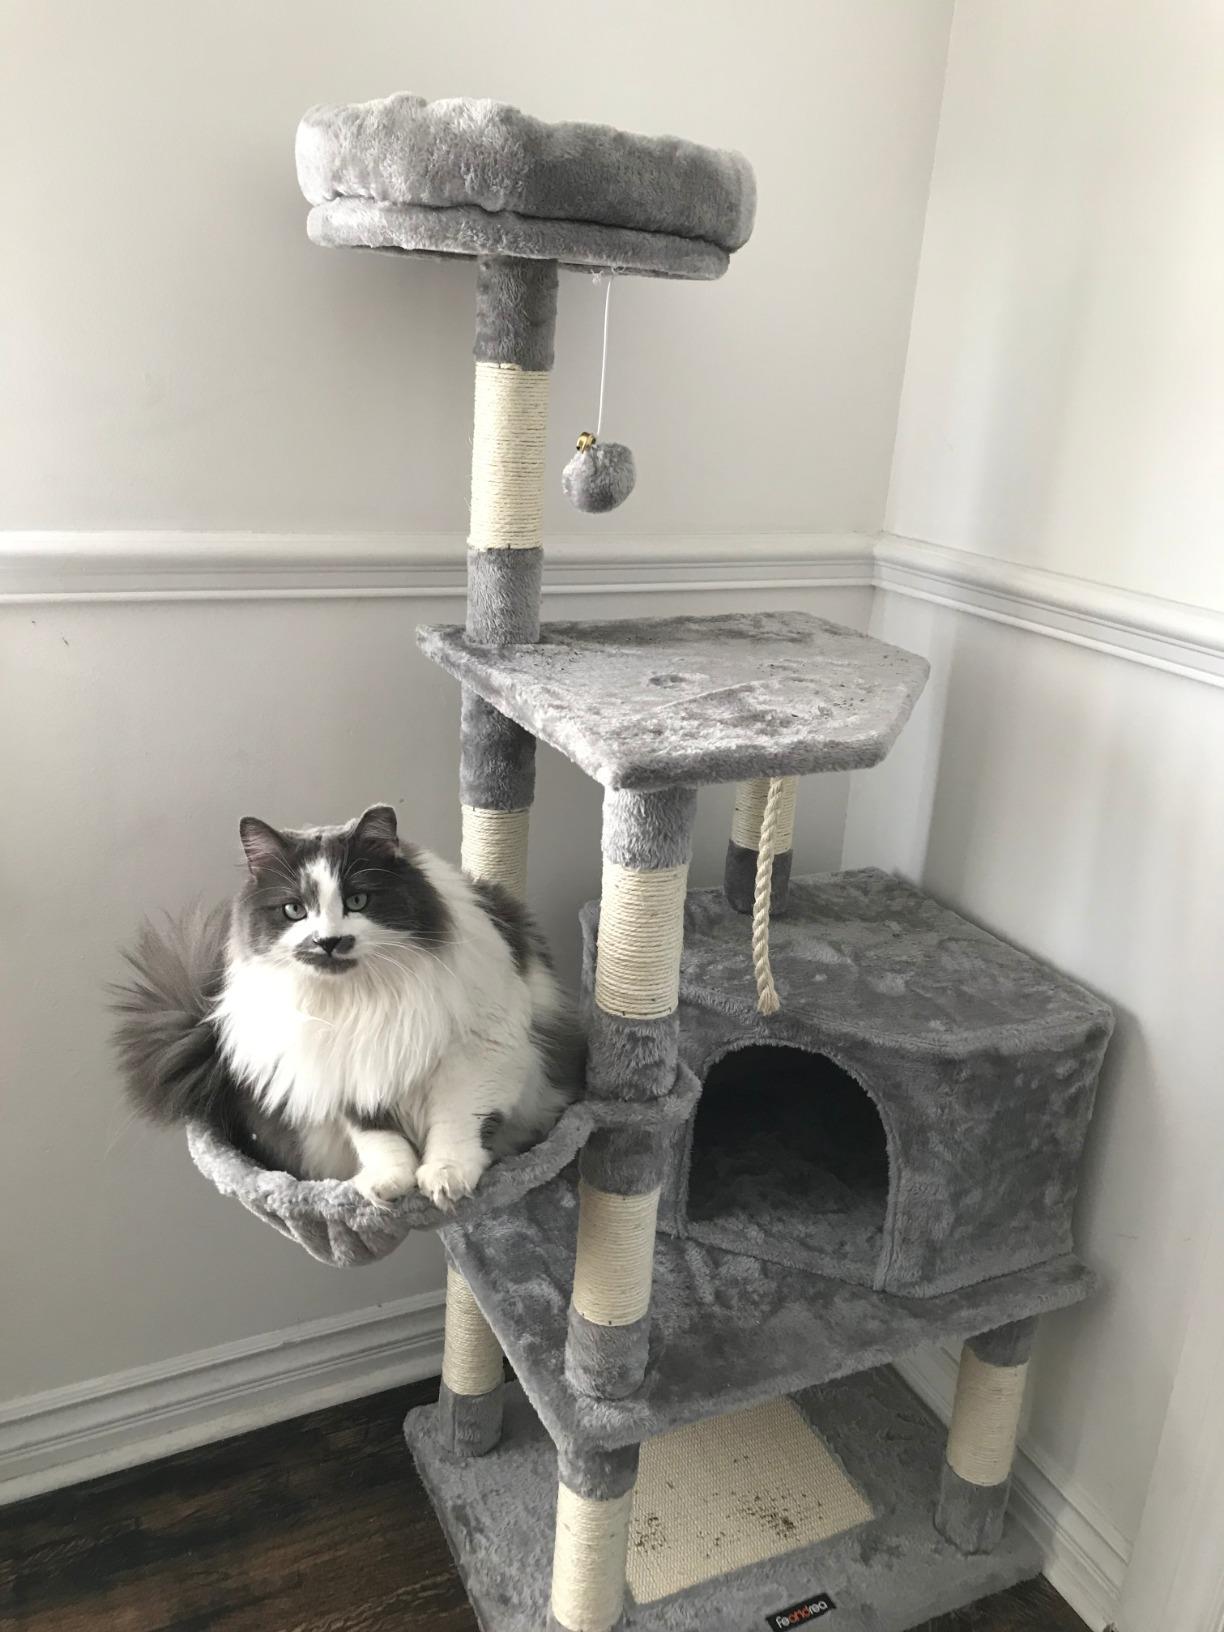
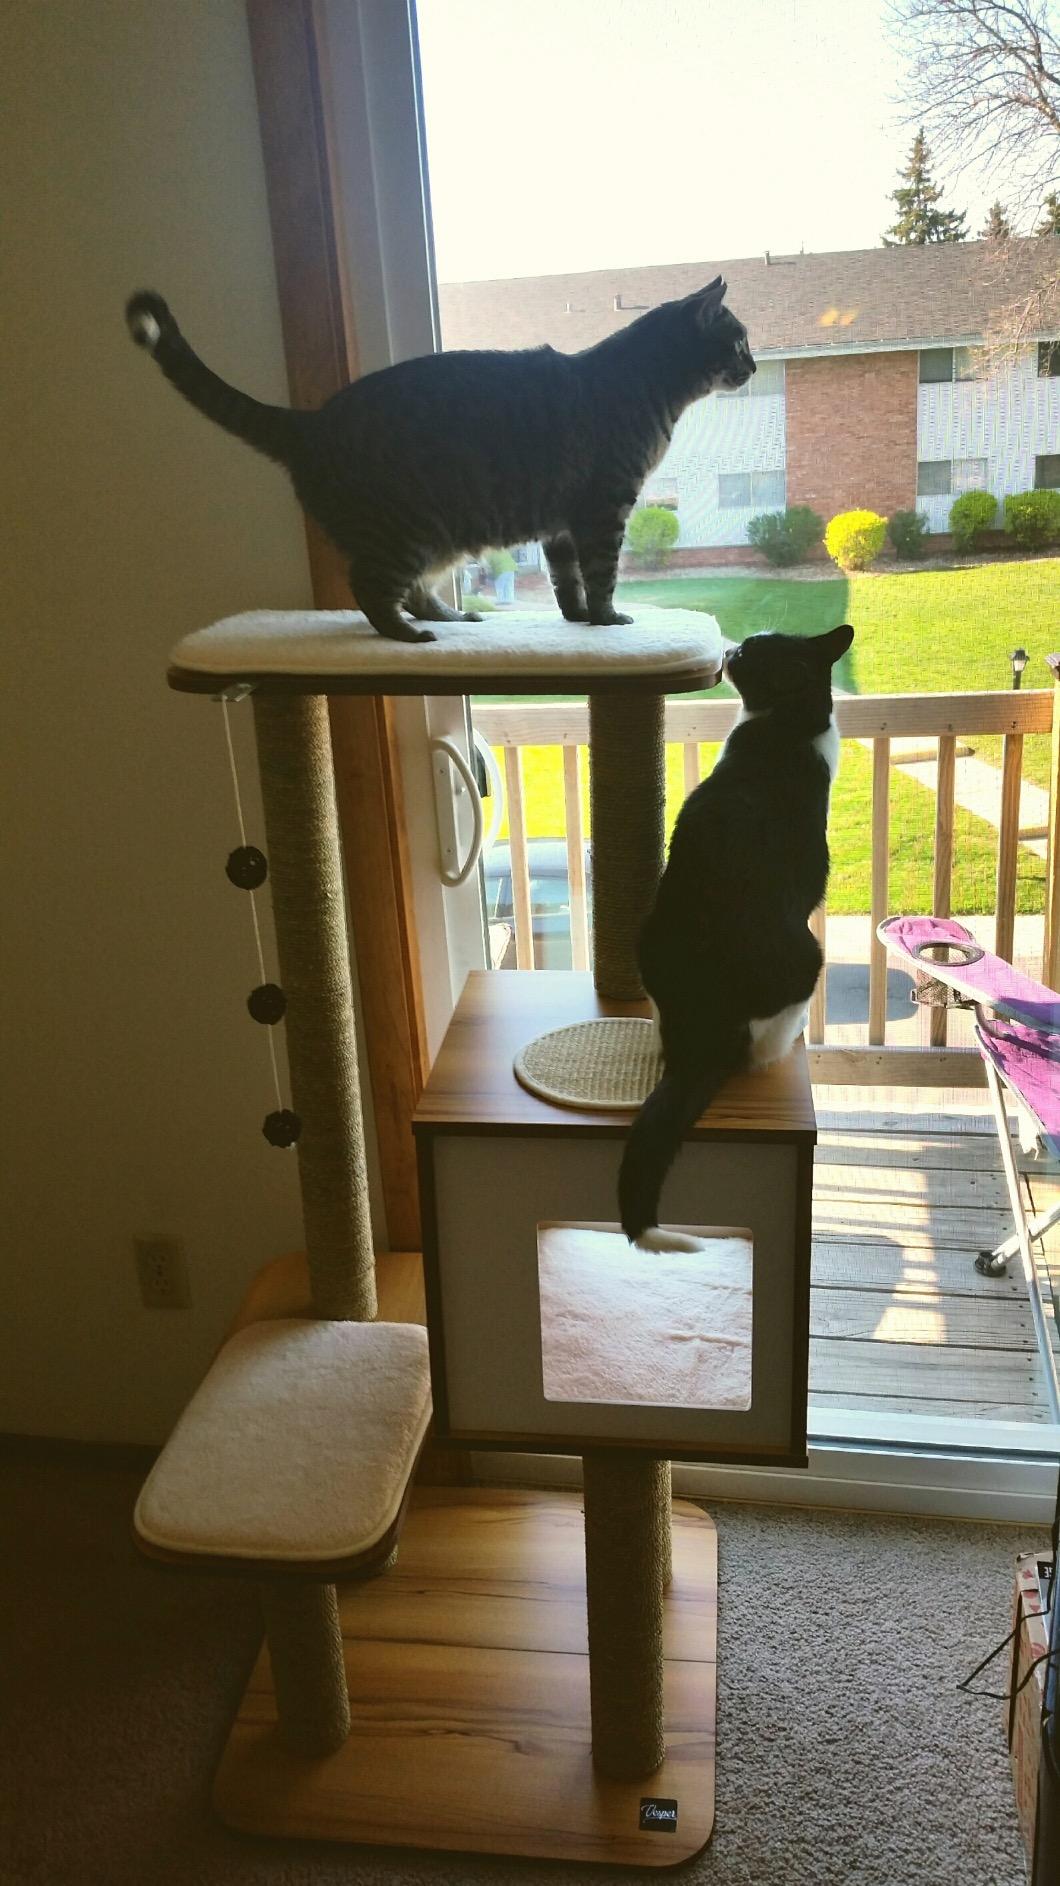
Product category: items_cat tree
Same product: no